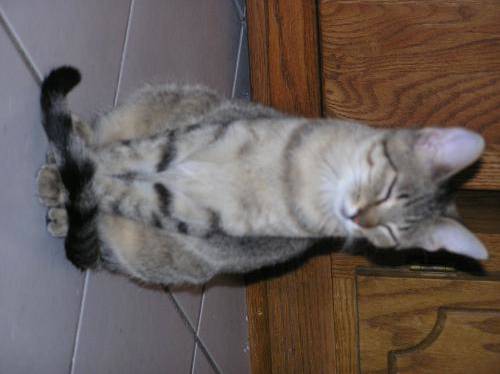
Label: cat